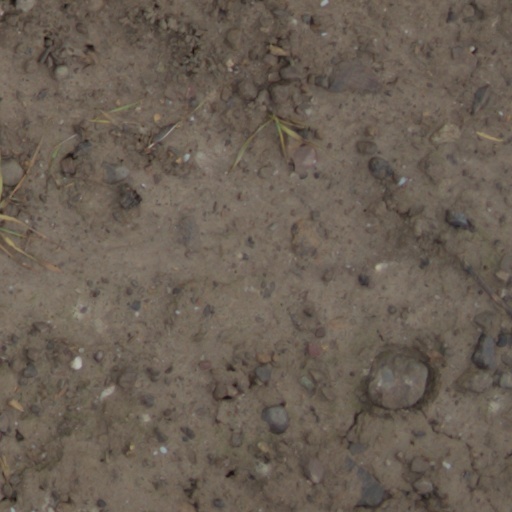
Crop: wheat